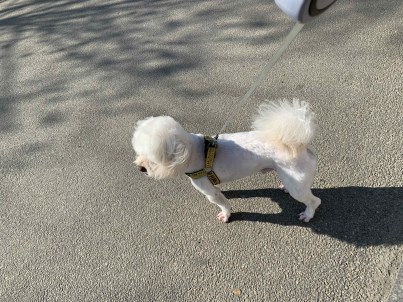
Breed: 3083-n000117-Bichon_Frise